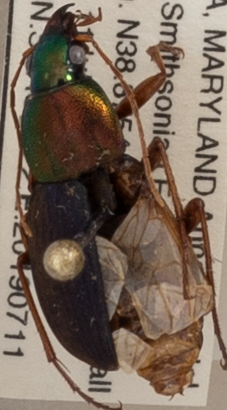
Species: Chlaenius emarginatus
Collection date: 2019-07-11 04:00:00
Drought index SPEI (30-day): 0.966
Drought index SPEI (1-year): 2.09
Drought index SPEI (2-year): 1.85